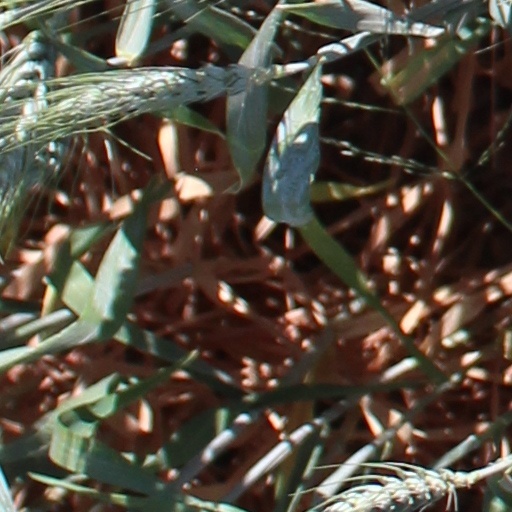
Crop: wheat